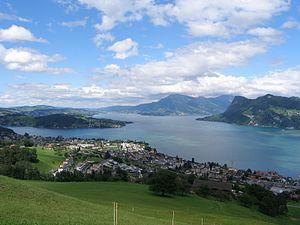
Hergiswil est une commune suisse du canton de Nidwald.